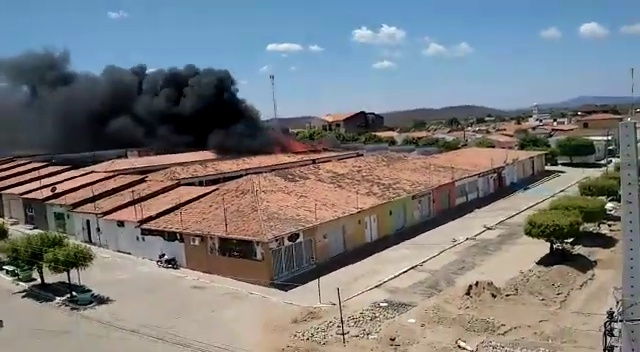
Fire: no
Smoke: yes